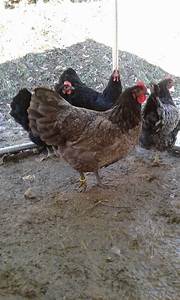
Label: chicken